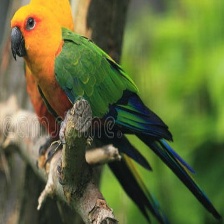
Species: JANDAYA PARAKEET
Scientific name: ARATINGA JANDAYA